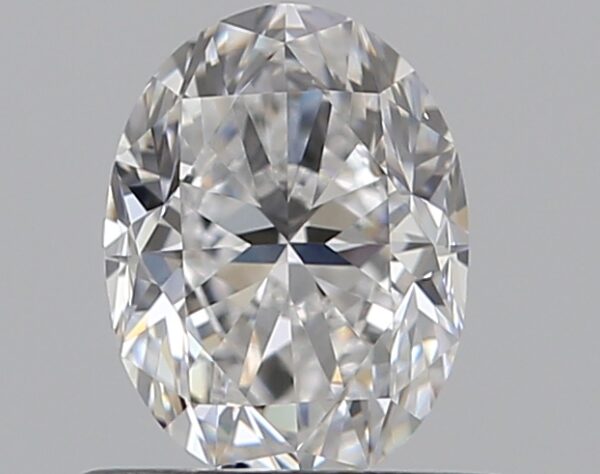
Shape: oval
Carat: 0.7
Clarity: VS1
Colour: D
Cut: GD
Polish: EX
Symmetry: VG
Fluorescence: F
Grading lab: GIA
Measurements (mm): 6.35 x 4.77 x 3.28